May Brothers and Company

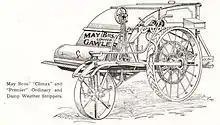
May Brothers Damp Weather Thresher and Reaper, as featured in the "Australasian Implement & Housing Furnishing Co. Catalogue 1916–17"

The May Brothers Patent Compound Jigger was another breakthrough invention for the firm, although one that took the mining community – who were hesitant about the new company – some convincing. The jigger, a concentrator that treated ore on the surface, was unveiled shortly after the Jubilee Exhibit in 1887, and an order from the Umberrumberka mine in New South Wales arrived within months. It was the first of its kind in use on the field